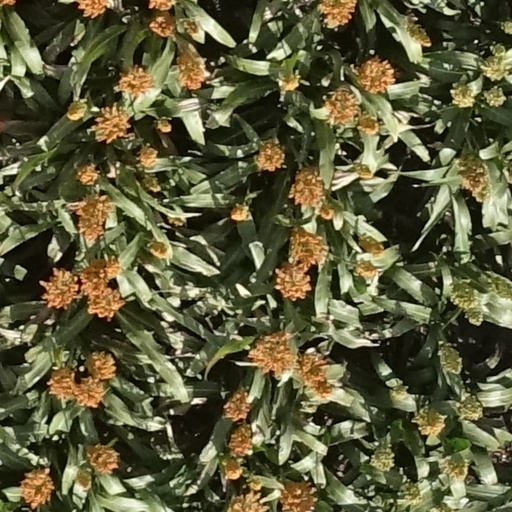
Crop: sorghum